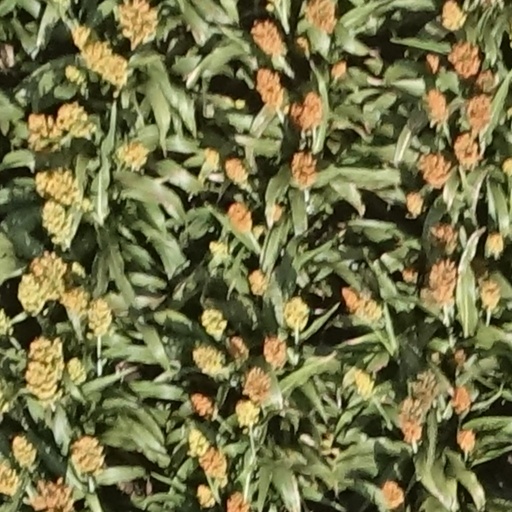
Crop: sorghum